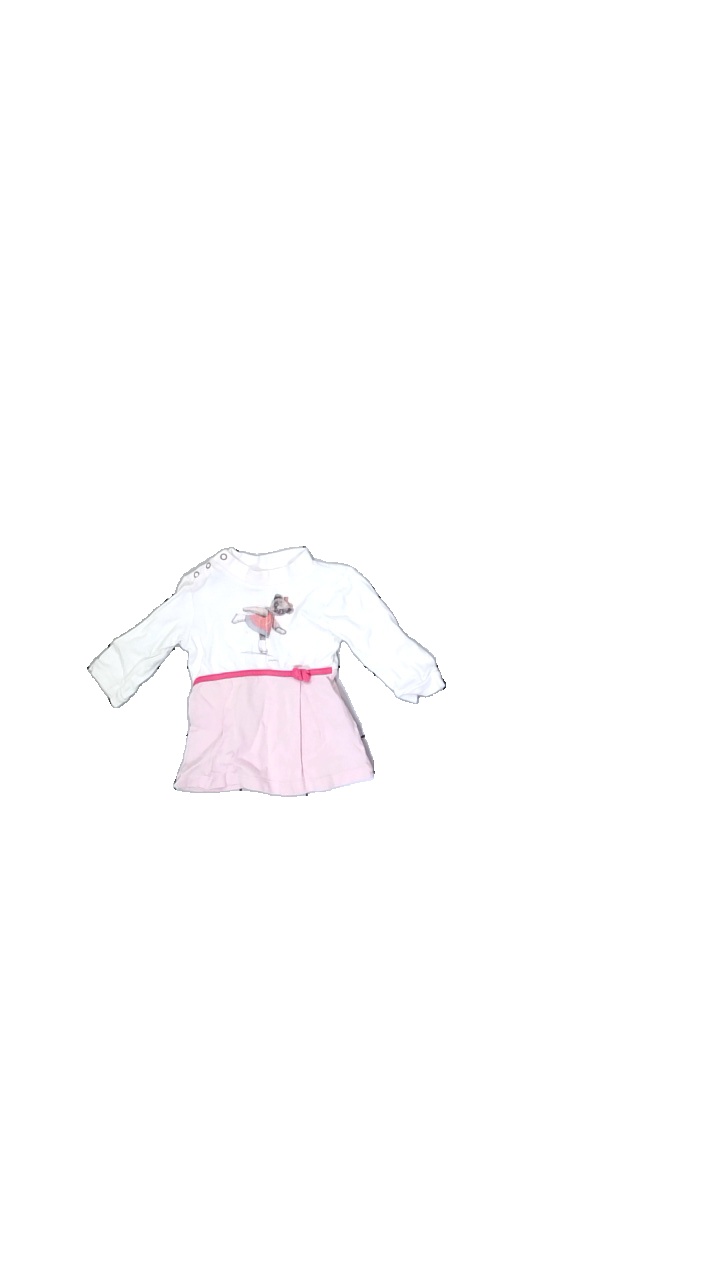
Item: Dress (Children)
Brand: Missing
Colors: Multicolor, White, Pink
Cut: Regular, C-collar
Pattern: Other
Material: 100%cotton
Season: Spring
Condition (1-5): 3
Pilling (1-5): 4
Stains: Major
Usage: Export
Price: <50